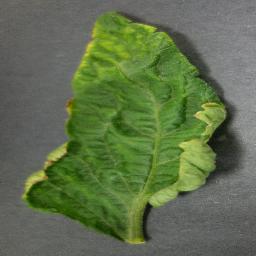
Label: Tomato___Tomato_Yellow_Leaf_Curl_Virus